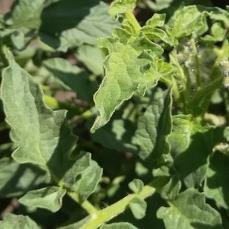
Crop: Tomato
Condition: healthy-leaf